India

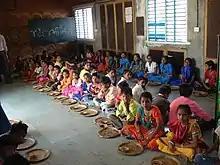
Children awaiting school lunch in Rayka (also Raika), a village in rural Gujarat. The salutation "Jai Bhim" written on the blackboard honours the jurist, social reformer, and Dalit leader B. R. Ambedkar.

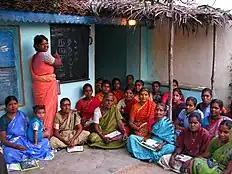
Women in sari at an adult literacy class in Tamil Nadu

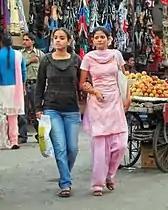
Women (from left to right) in churidars and kameez (with back to the camera), jeans and sweater, and pink shalwar kameez

India is a megadiverse country, a term employed for 17 countries that display high biological diversity and contain many species exclusively indigenous, or endemic, to them. India is the habitat for 8.6% of all mammals, 13.7% of bird species, 7.9% of reptile species, 6% of amphibian species, 12.2% of fish species, and 6.0% of all flowering plant species. Fully a third of Indian plant species are endemic. India also contains four of the world's 34 biodiversity hotspots, or regions that display significant habitat loss in the presence of high endemism.